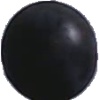
Label: Grape Blue 1